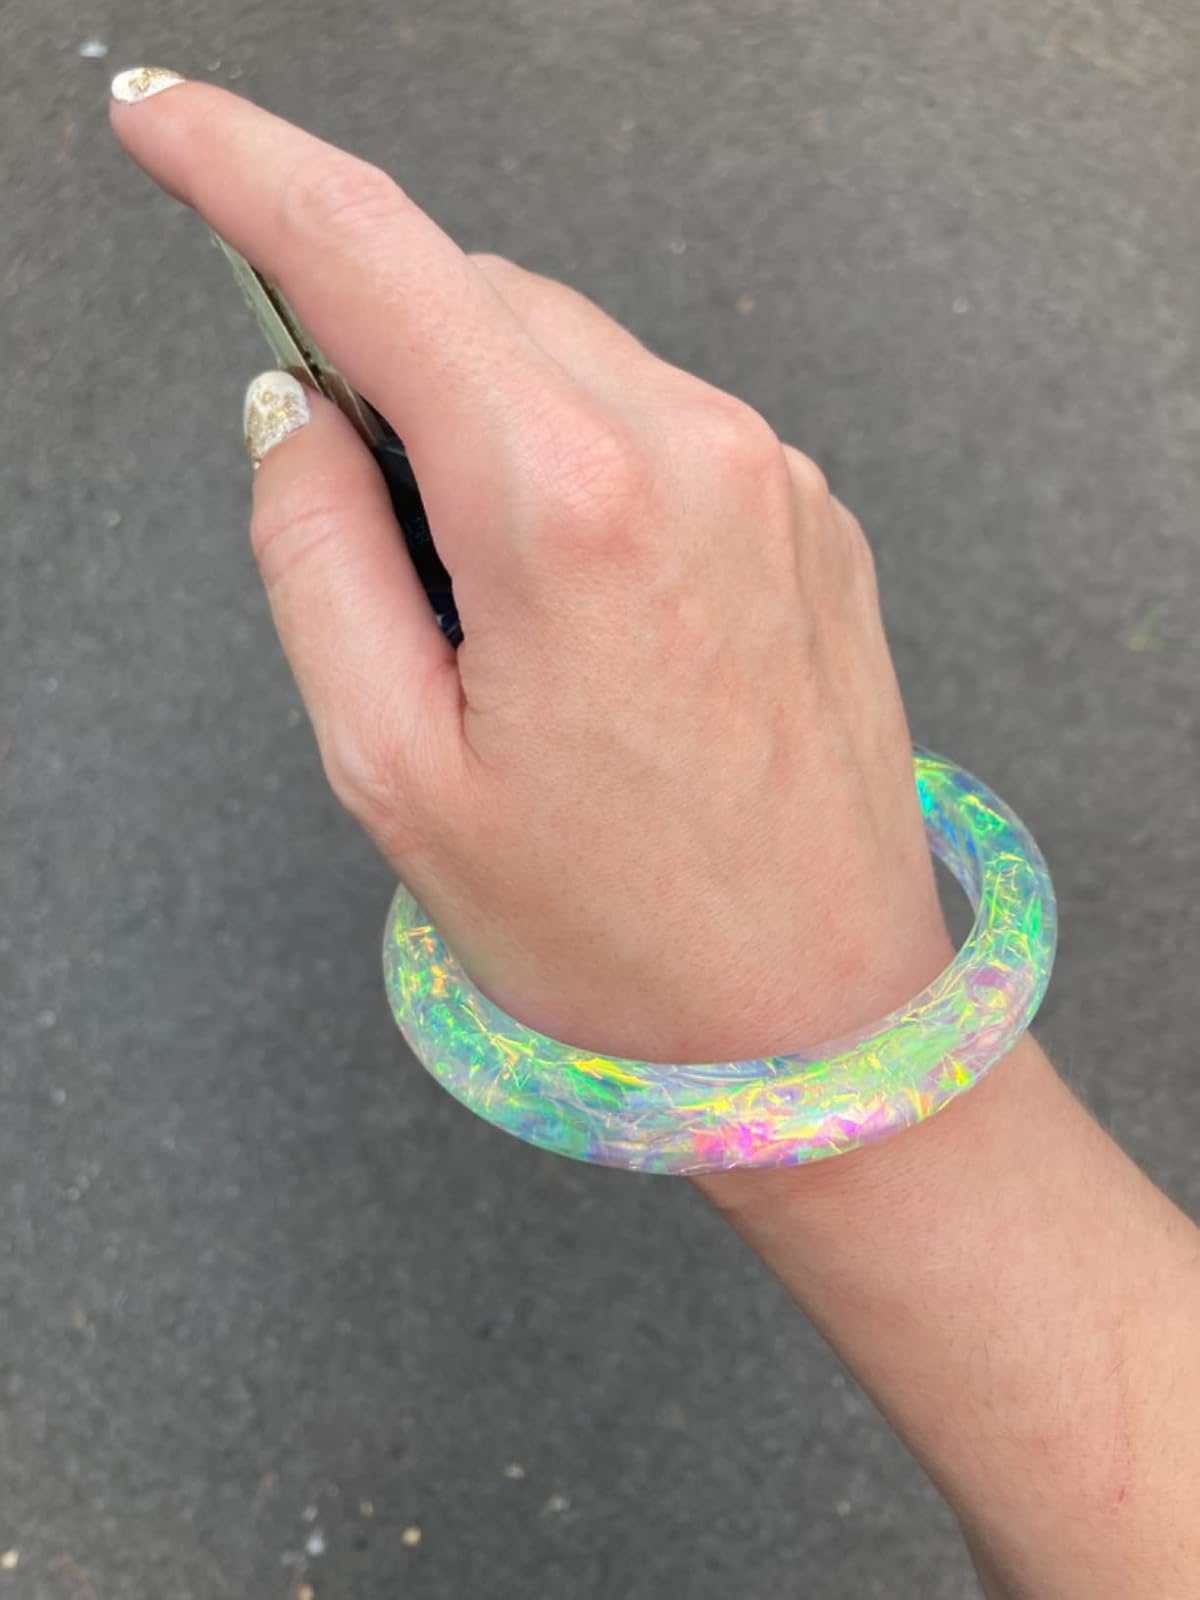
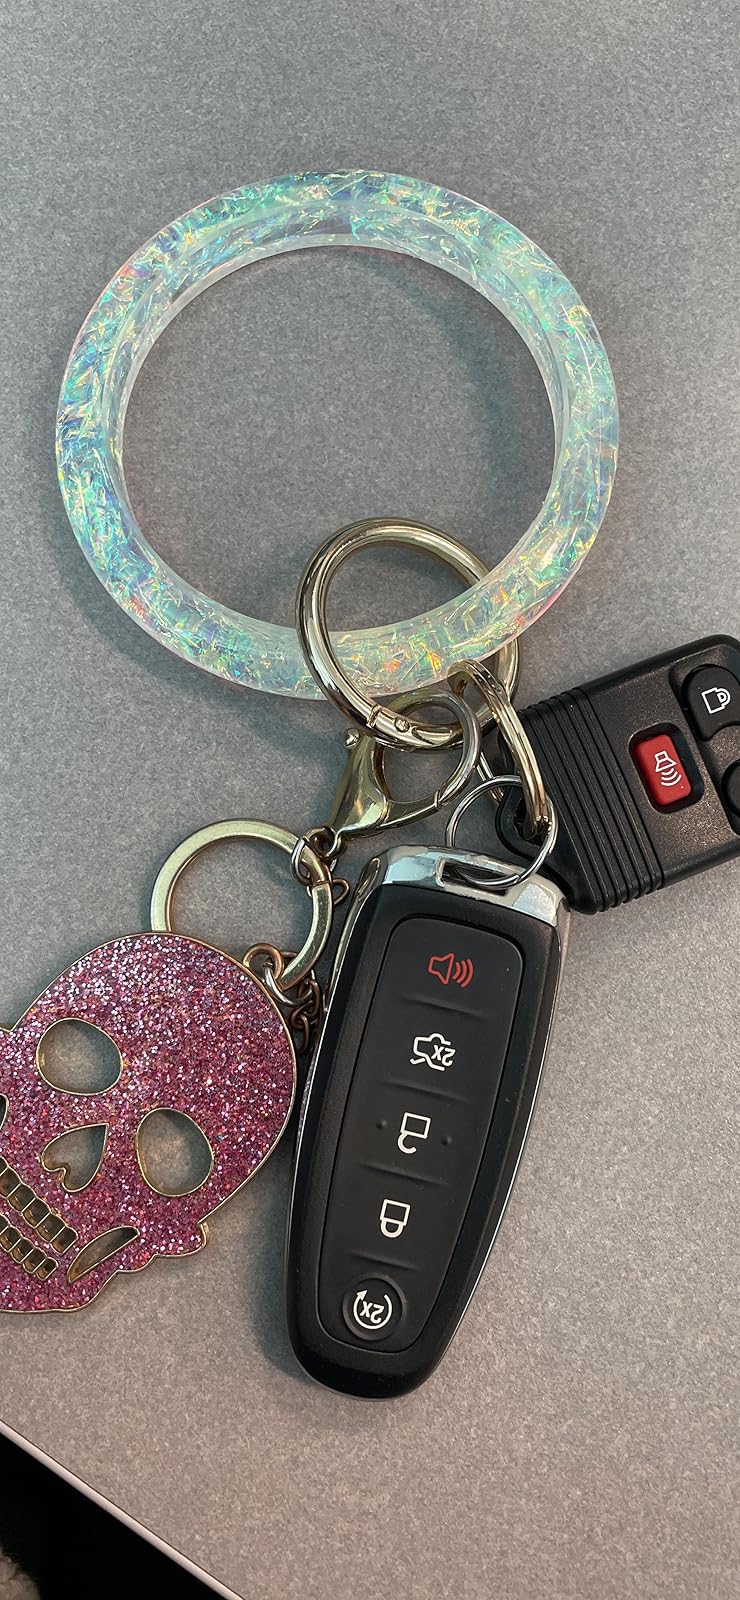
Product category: accessories_keychain
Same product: yes